Under the Hood

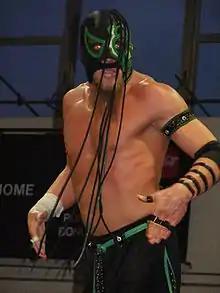
Delirious, whose storyline rivalry with UltraMantis Black was one of the focal points of Chikara's season eleven

The third match announced was a ten-man tag team match between The Spectral Envoy and the team of Delirious, Kobald, Kodama, Obariyon and Ophidian. The rivalry started back in February 2012, when Delirious returned to Chikara and vowed to make UltraMantis Black pay for the two years he lost while being held under the spell of the Eye of Tyr, first by UltraMantis and then by the Bruderschaft des Kreuzes. Though UltraMantis had long since turned "tecnico" and announced his intention of righting his past wrongs, Delirious was adamant about making him suffer for two entire years as punishment for the years he had lost. During the following months, Delirious aligned himself with Ophidian and The Batiri (Kobald, Kodama and Obariyon) in his rivalry with UltraMantis and his Spectral Envoy stable, which also included Frightmare and Hallowicked. Delirious' first goal was to prevent UltraMantis from winning the 2012 King of Trios tournament. The Spectral Envoy faced off with The Batiri in the quarter-finals of the tournament on September 15, which ended with UltraMantis pinning Obariyon for the win. Afterwards, Ophidian led The Batiri to a post-match assault on the victors. During the following day's final match between the Spectral Envoy and Team Ring of Honor (Mike Bennett, Matt Jackson and Nick Jackson), Delirious, Ophidian and The Batiri all came out to interfere, but were stopped by the returning Crossbones, UltraMantis Black's longtime associate. In the end, The Spectral Envoy managed to win the final match, realizing UltraMantis' dream of winning the King of Trios. Delirious later explained that his failure to stop the Spectral Envoy was karmic justice caused by his past sins, but now it was time for UltraMantis to face the same justice. The rivalry between the two groups continued on November 10, when Ophidian and The Batiri cost UltraMantis and Hallowicked their match with The Young Bucks (Matt Jackson and Nick Jackson) for the Campeonatos de Parejas. Six days later, Chikara announced the "War to Settle the Score" between the two groups. Originally it was announced that for the match, the Spectral Envoy would be represented by UltraMantis Black, Frightmare, Hallowicked and two unnamed members to be revealed later. On November 20, Crossbones was revealed as the first of the two surprise participants. On November 27, Blind Rage was revealed as the final member of the Spectral Envoy. Rage is a Chikara original, who was trained at the Chikara Wrestle Factory and wrestled on the promotion's first ever event on May 25, 2002, as a representative of the "rudo" stable Night Shift with Hallowicked and Ichabod Slayne (later renamed Icarus). He also teamed with Hallowicked and UltraMantis Black in 2005 as the Dark Breed, and on November 18, 2006, made a one night return as a member of UltraMantis Black's the Order of the Neo-Solar Temple, which turned out to be his final Chikara appearance in over six years.